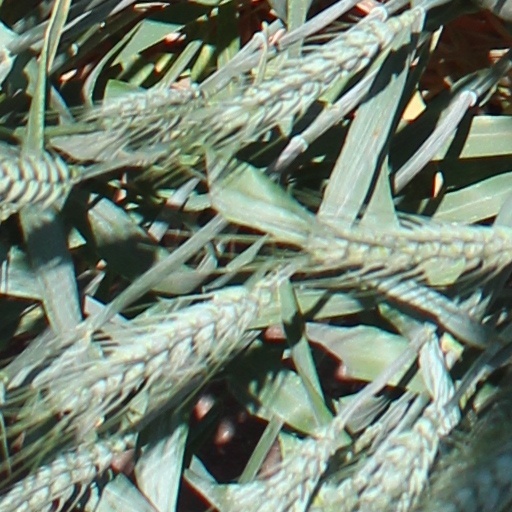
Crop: wheat